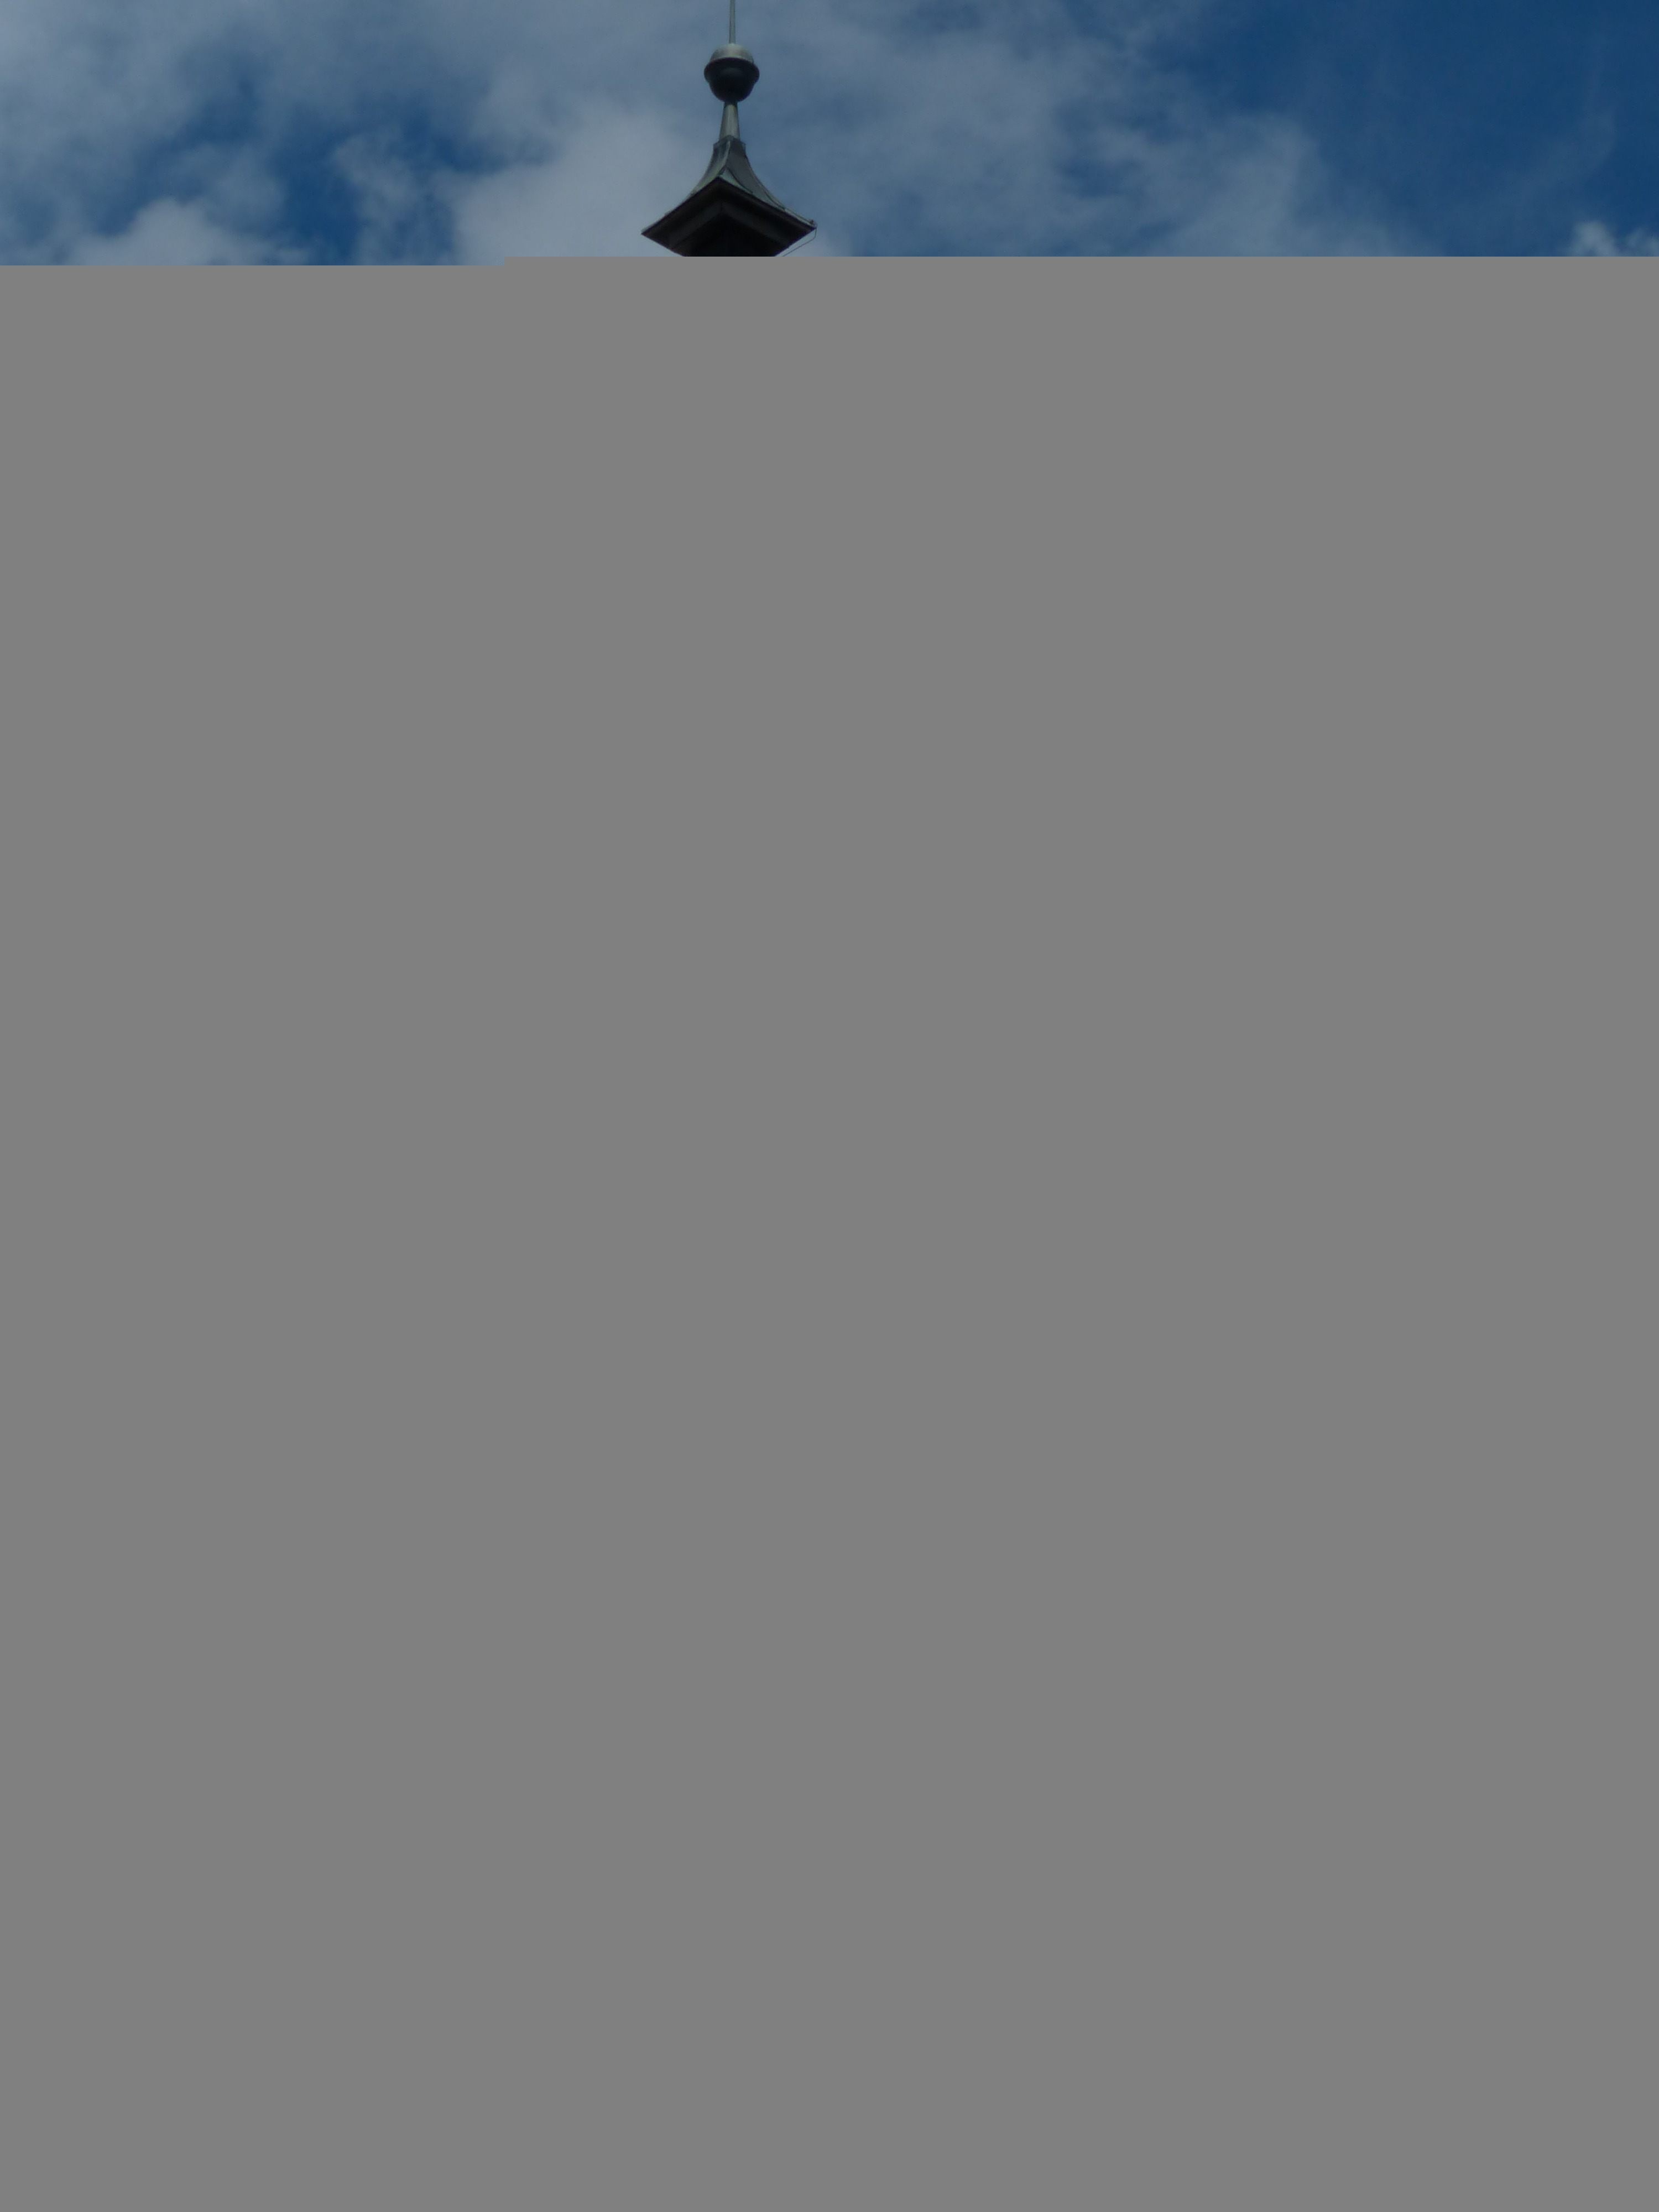
castle, landmark, terrain, austria, fortress, ecosystem, salzburg, screenshot, hohensalzburg fortress, natural environment, aeolian landform